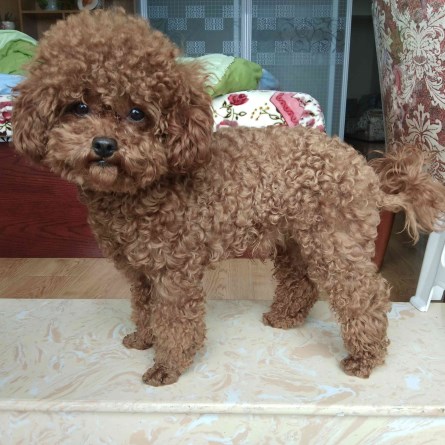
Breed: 7449-n000128-teddy